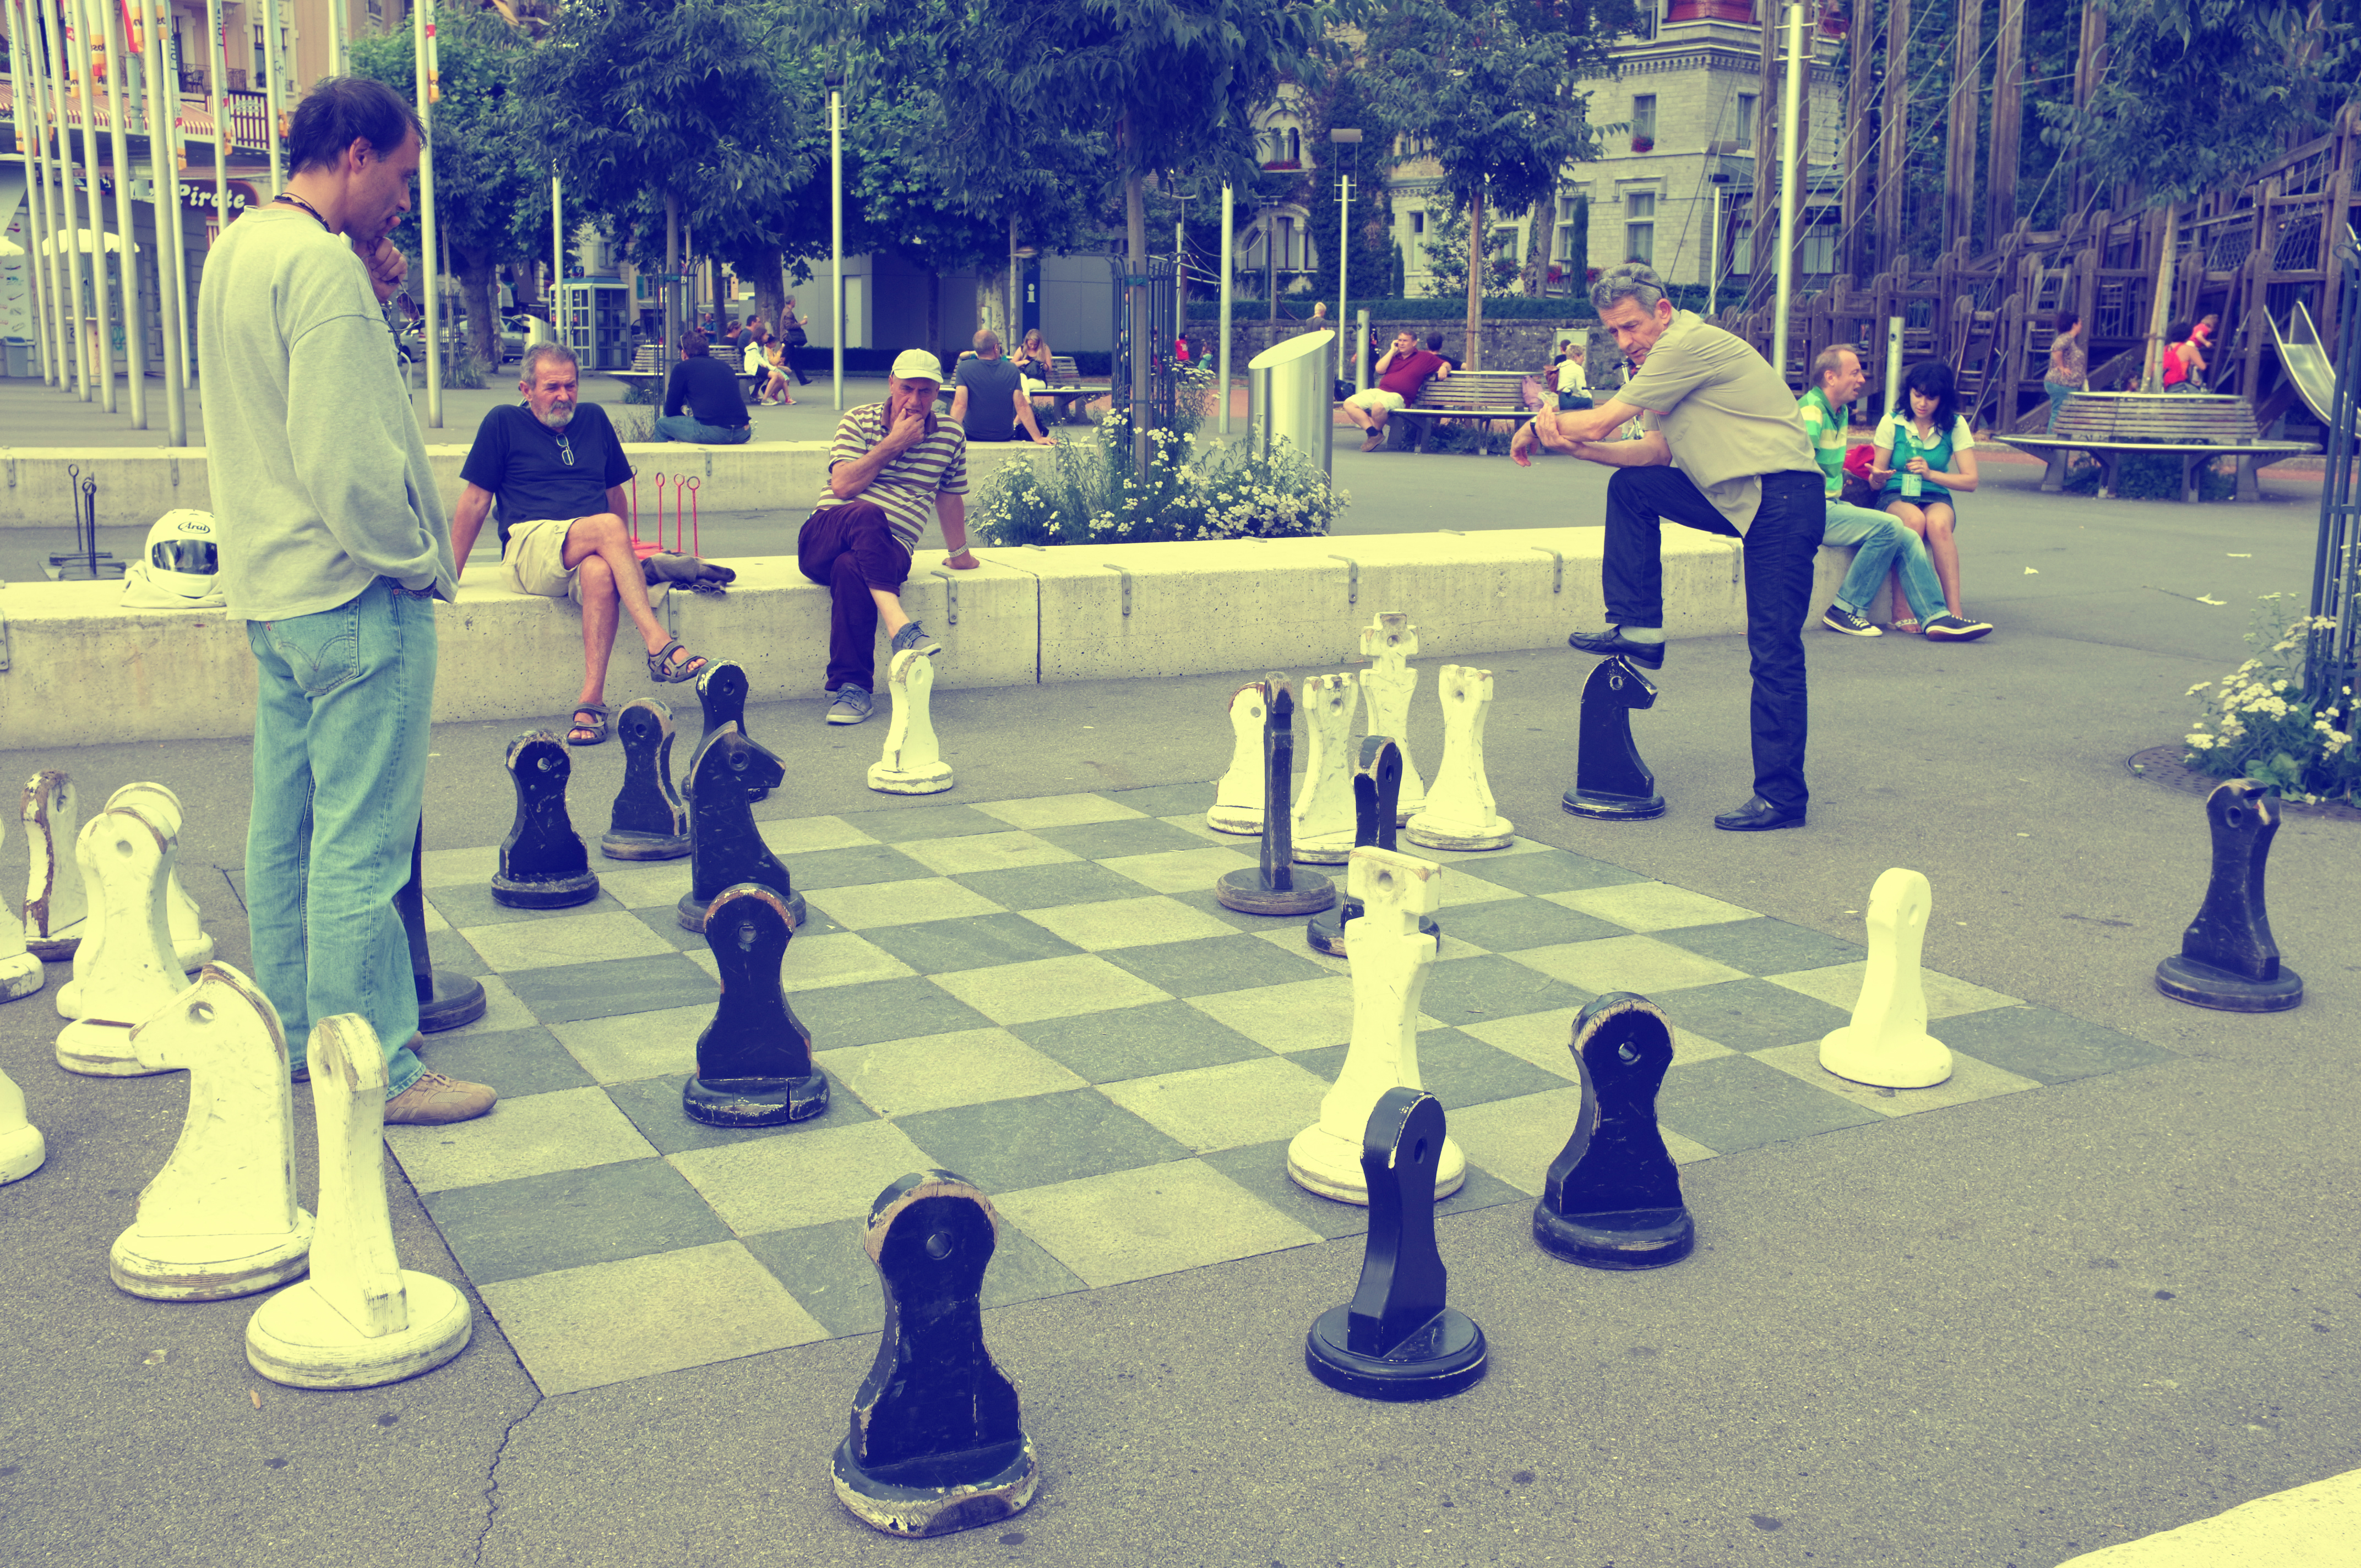
street, urban, recreation, fujifilm, board game, 2012, sports, chess, x100, switzerland, fuji, games, finepixx100, lausanne, indoor games and sports, tabletop game